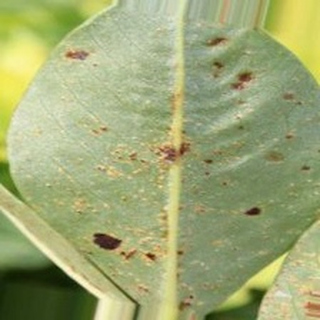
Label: groundnut_rust